Rockne Krebs

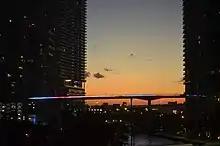
Miami Line, 1984. Metrorail's Miami River Bridge

In 1987 he erected a Neo-Green laser installation at the Memorial Art Gallery and the University of Rochester in Rochester, New York. The same year he commissioned The Miami Line bridge over the Miami River. In 1989 he installed "St. Patrick's Solar Piece" at the St. Patrick's Episcopal Church in Washington D.C. and four years later built "The Red River Bridge" over Bossier City, Louisiana. In 1994 he created "Pegasus Cloud Projection" in Sacramento, California and two years later decorated CNN Center in Atlanta, Georgia with the "Good Luck World" laser projection for the 1996 Summer Olympics. After the Olympics the piece was moved to the Indianapolis Museum of Art where it still remain to this day.